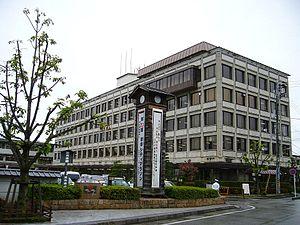
Hikone est une ville japonaise située dans la préfecture de Shiga, au du Japon.